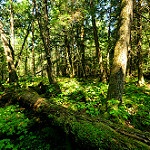
Label: forest